Dongfeng (missile)

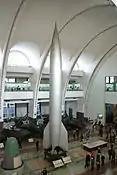
Dongfeng 1

The first of the Dongfeng missiles, the DF-1 (SS-2, codenamed '1059', initially 'DF-1' , later the DF-3), was a licensed copy of the Soviet R-2 (SS-2 Sibling) short-range ballistic missile (SRBM), based on the German V-2 rocket. The DF-1 had a single RD-101 rocket engine, and used alcohol for fuel with liquid oxygen (LOX) as an oxidizer. The missile had maximum range of 550 km and a 500 kg payload. Limited numbers of DF-1 were produced in the 1960s, and have since been retired.